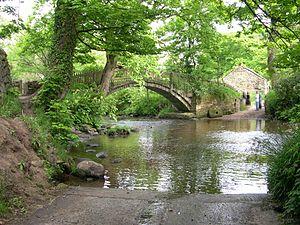
« Fées de Cottingley » et « affaire des fées de Cottingley » font référence à une célèbre série de cinq photographies prises au début du XXᵉ siècle par Elsie Wright et Frances Griffiths, deux jeunes cousines qui vivent à Cottingley, près de Bradford, dans la région du Yorkshire en Angleterre. Elles montrent les deux filles en compagnie de fées et d’autres créatures du petit peuple. En 1917, lorsque les deux premières photos sont prises, Elsie est âgée de 16 ans et Frances de 10. Ces photos attirent l'attention du célèbre écrivain écossais sir Arthur Conan Doyle, qui s'en sert pour illustrer plusieurs articles sur le sujet ainsi qu'un livre, The Coming of the Fairies. Il avait été chargé d'écrire dans l’édition du Strand Magazine pour Noël 1920. Conan Doyle, qui est spiritualiste, se montre enthousiasmé par les photographies et les interprète comme une preuve concrète de la réalité des phénomènes psychiques. La réaction du public est plus mitigée, certains pensent que les images sont authentiques, d'autres estiment qu'elles sont truquées.